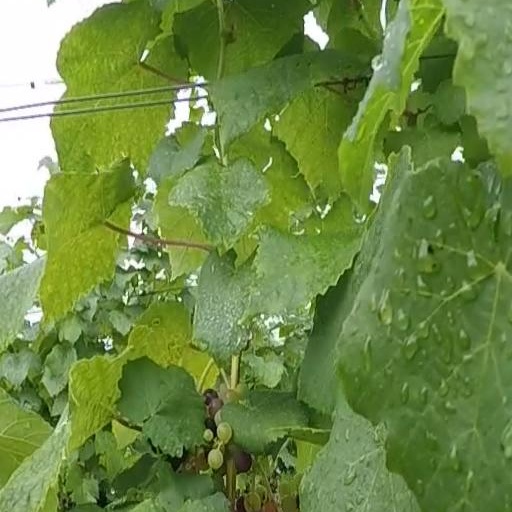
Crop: grape